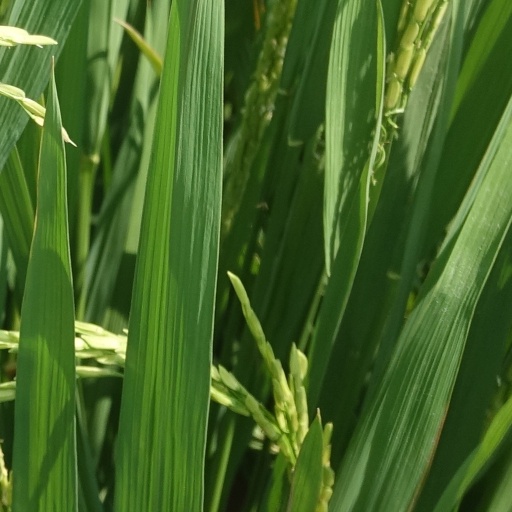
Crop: rice